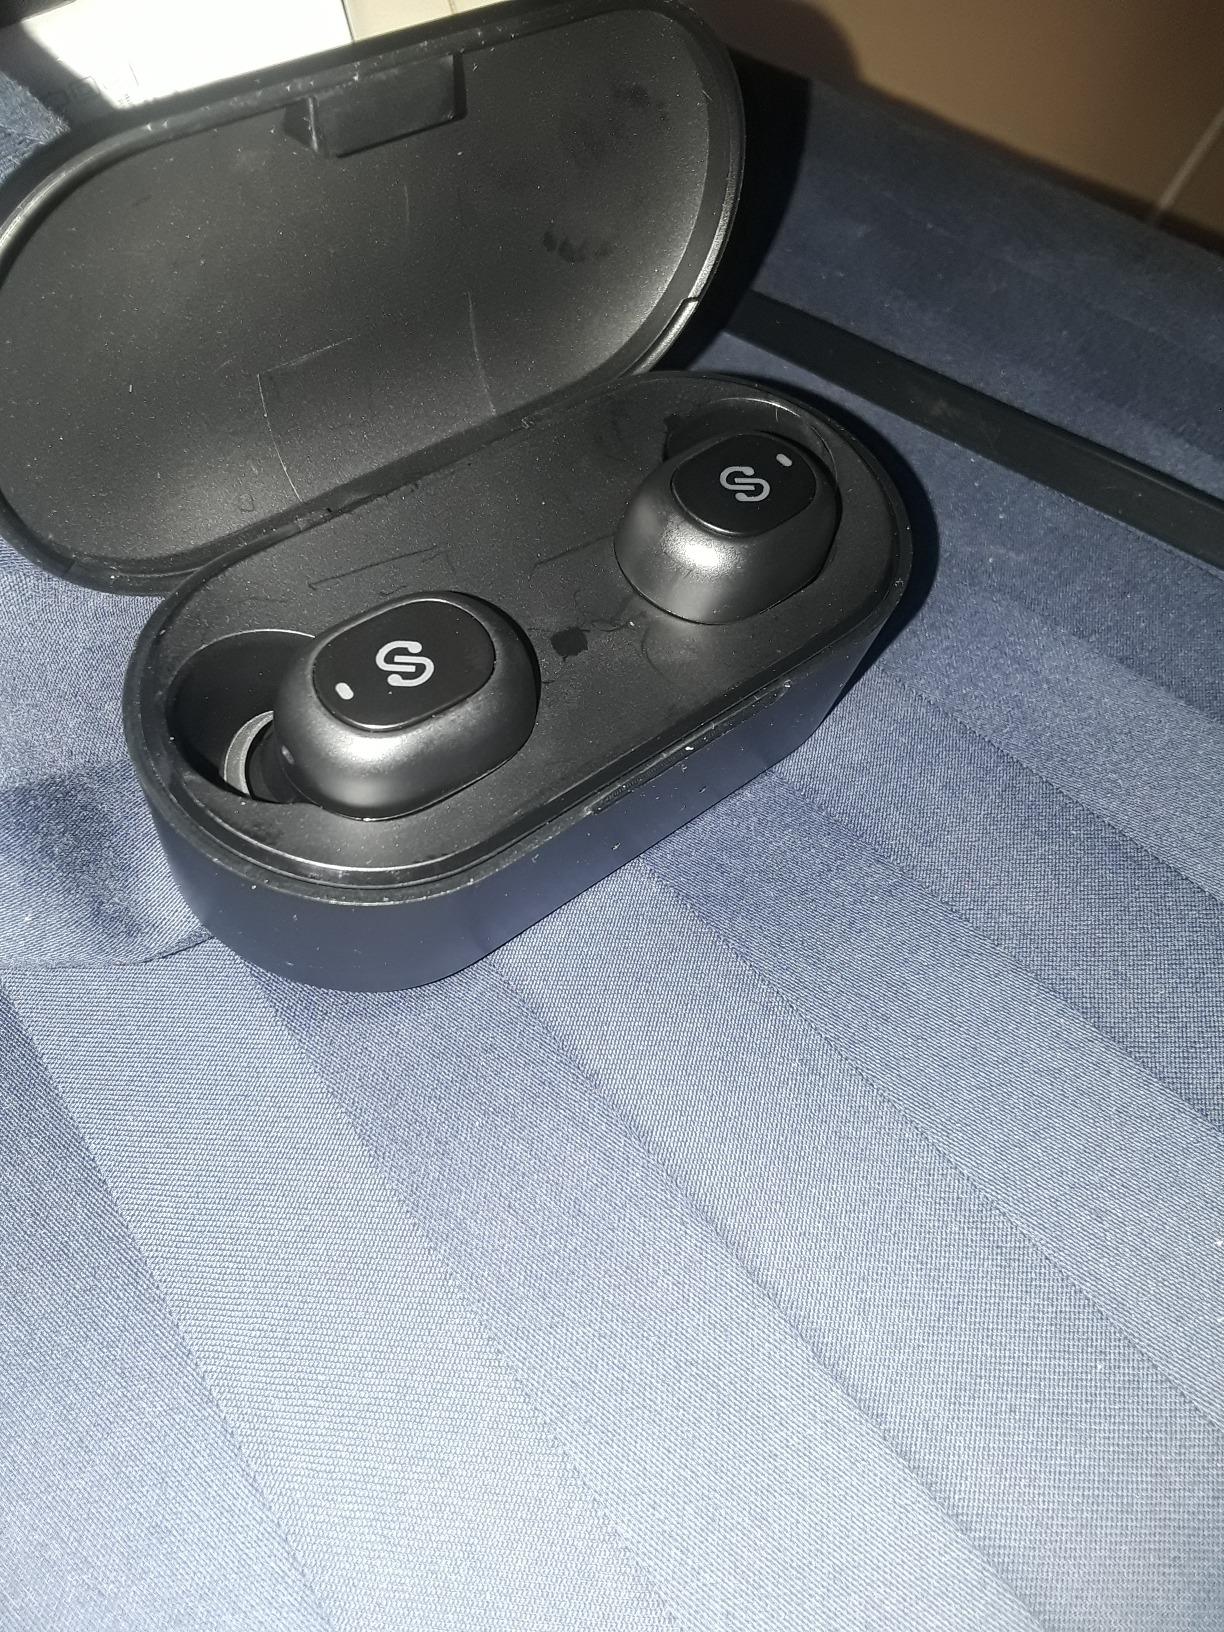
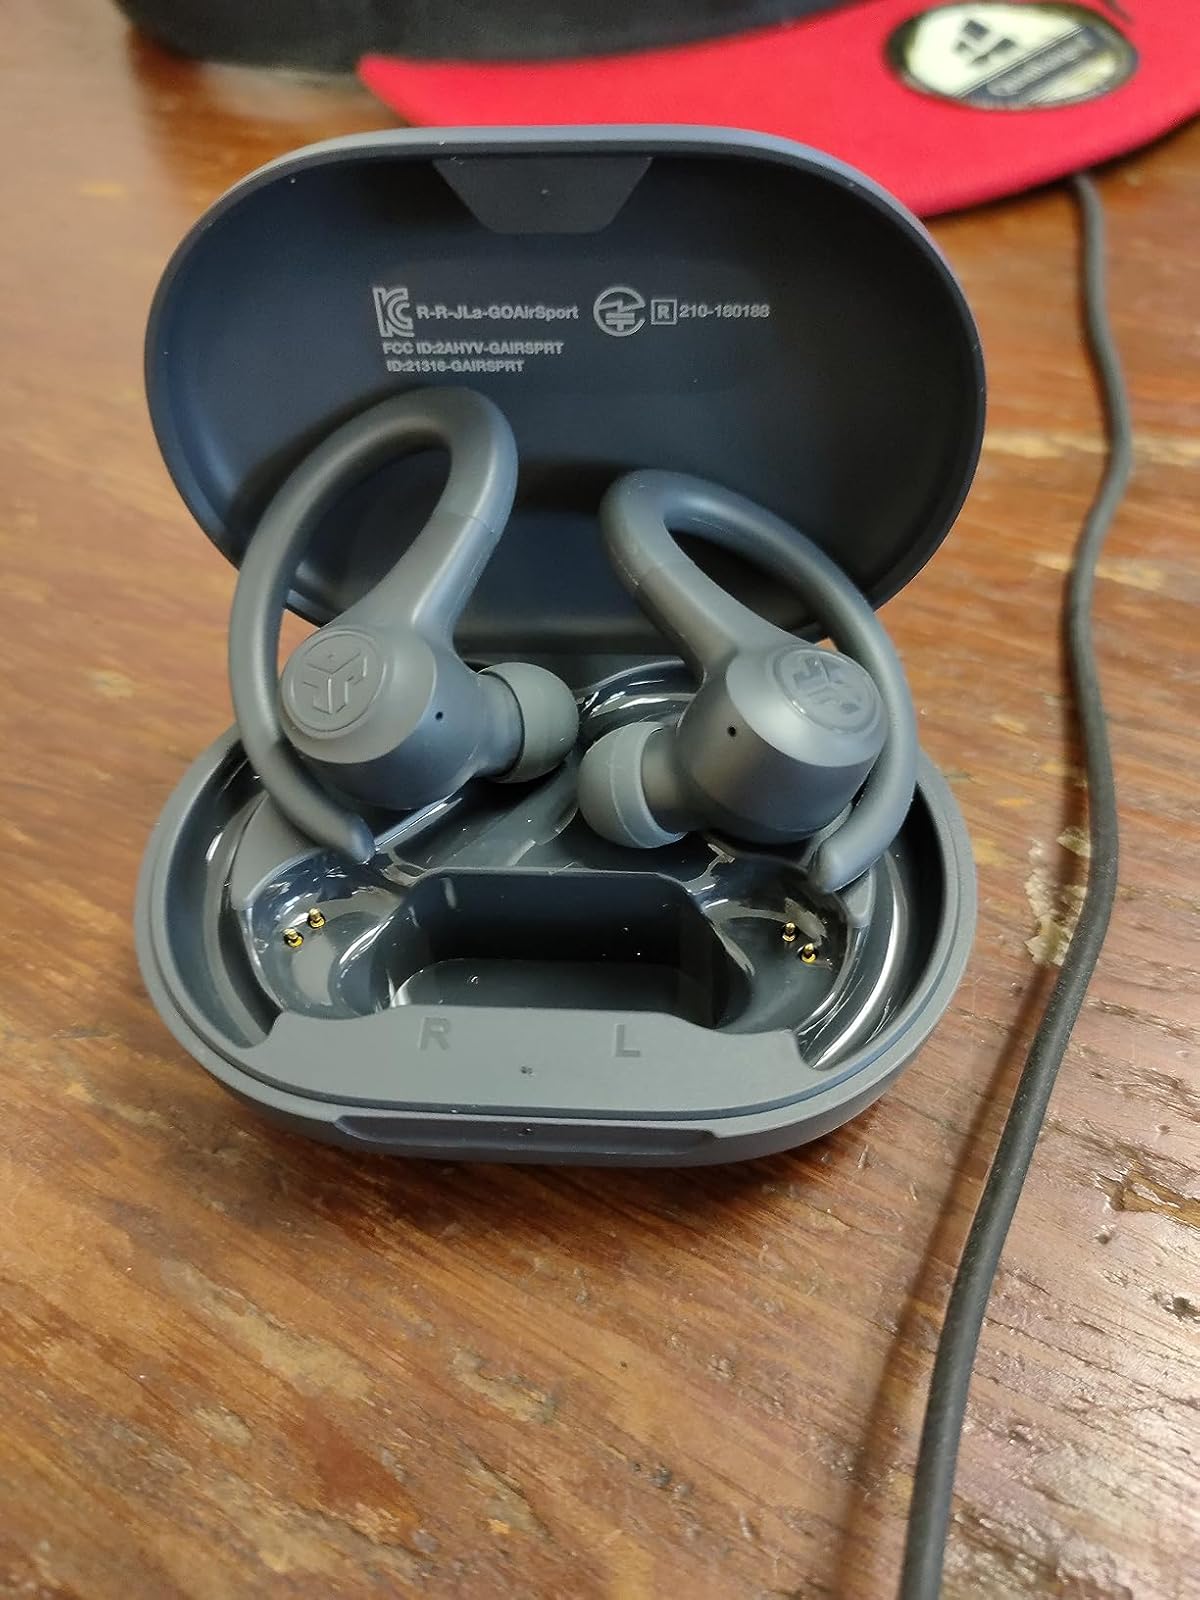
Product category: earbuds
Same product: no